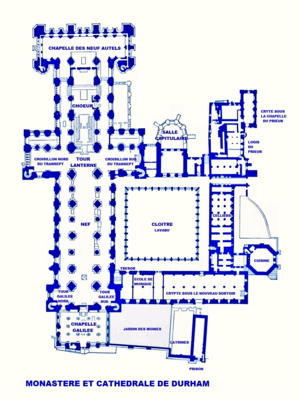
Cathédrale de Durham, Plan du monastère
La cathédrale de Durham est située dans la cité de Durham dans le comté de Durham, en Angleterre. Fondée en 1093, c'est le premier édifice anglais à avoir reçu des voûtes sur toutes ses parties, à être à la fois une abbatiale et une cathédrale, le siège d'un pèlerinage important aux reliques de saint Cuthbert et un point de défense de l'Angleterre face à l'Écosse. Elle est inscrite avec le château de Durham au Patrimoine mondial de l'UNESCO en 1986.